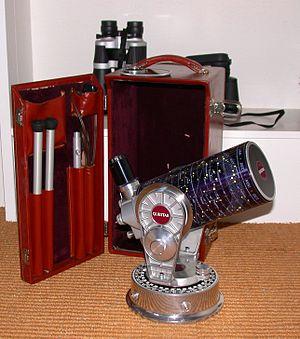
Questar Corporation est une société située à New Hope, Pennsylvanie, qui fabrique des appareils d'optique de précision pour l'industrie, le spatial, le militaire et les astronomes amateurs. Ses télescopes grand public sont commercialisés sous la marque "Questar" et sont considérés comme la "Rolls-Royce" des télescopes astronomiques.